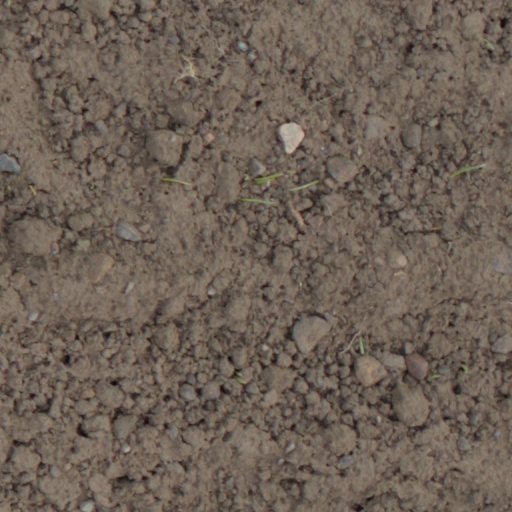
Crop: wheat